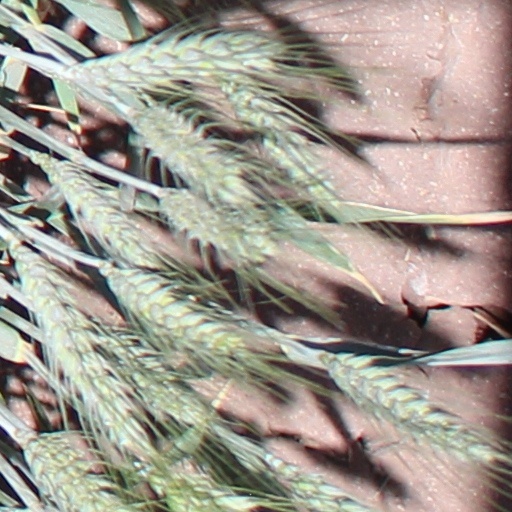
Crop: wheat